Sacred Heart College, Geelong

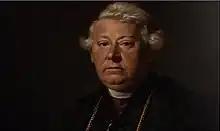
James Alipius Goold

In June 1859, the Archbishop of Melbourne, James Alipius Goold, petitioned the Sisters of Mercy in Dublin to establish a community in Geelong. Mother Mary Xavier Maguire, Mary Gabrielle Sherlock, Margaret Mullally, Joseph Manly, Rose Lynch and Novice Aloysius Ryan arrived on 3 December 1859. The sisters immediately set about providing Catholic education for all who desired it. The boarding school and day school that is now Sacred Heart College was opened for the beginning of the next school year (1860) with 12 pupils, 6 of whom were boarders. In 1861 an adjoining orphanage was opened and very soon there were 50 girls being cared for. The Sisters also staffed local parish primary schools in the area and after school hours were seen visiting the sick and aged in their homes and the hospital. Within a few years, a large convent including a chapel as well as school buildings such as classrooms and dormitories had been built. By the turn of the century the college was registered as "conducting" a junior school (kindergarten and primary) as well as a senior and boarding school.